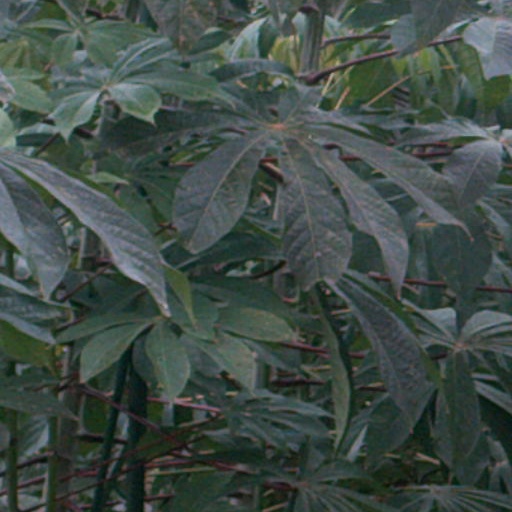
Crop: cassava